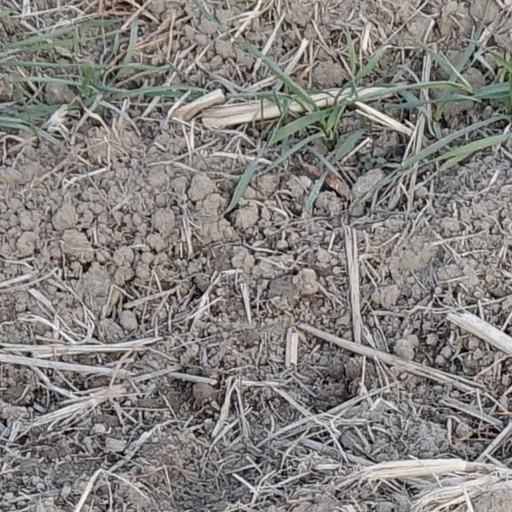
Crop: wheat